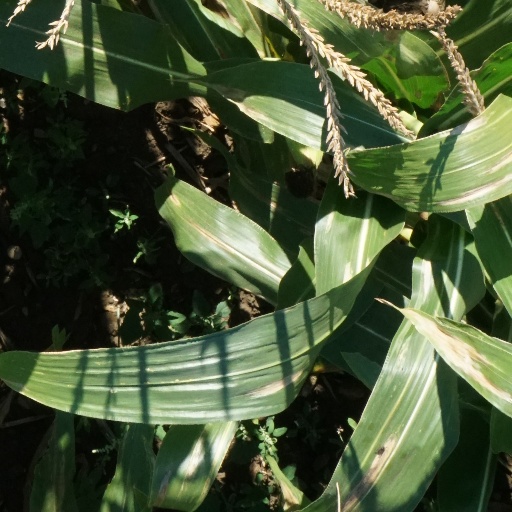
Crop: maize; corn